Ralph Mulford

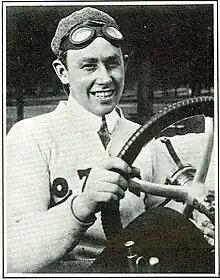
Mulford, circa 1911

Ralph Kirkman Mulford (December 28, 1884 – October 23, 1973) was an American racing driver who participated in the 1911 Indianapolis 500. In 1911 he won the Vanderbilt Cup in Savannah, Georgia.